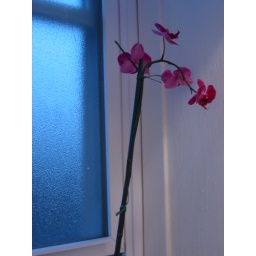
Woke up around dawn and the light coming in looked so pretty with the orchid on my bathroom window sill.